Lifesaving South Africa

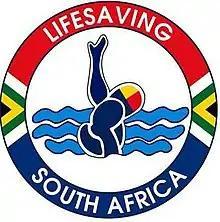
"Vigilance and Service", the LSA motto

Lifesaving South Africa (LSA) is a South African organisation that promotes water safety and provides surf rescue services. LSA is a founding member organisation of the International Life Saving Federation, and a member of Royal Life Saving Society. It is recognised by DSAC and SASCOC.